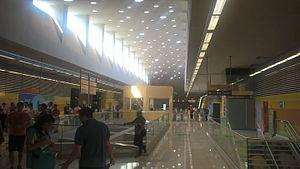
La Ligne 4 du métro de Rio de Janeiro est l'une des trois lignes en service dans le réseau métropolitain de Rio de Janeiro. Elle relie Barra da Tijuca à Ipanema, en passant sous São Conrado et Rocinha.